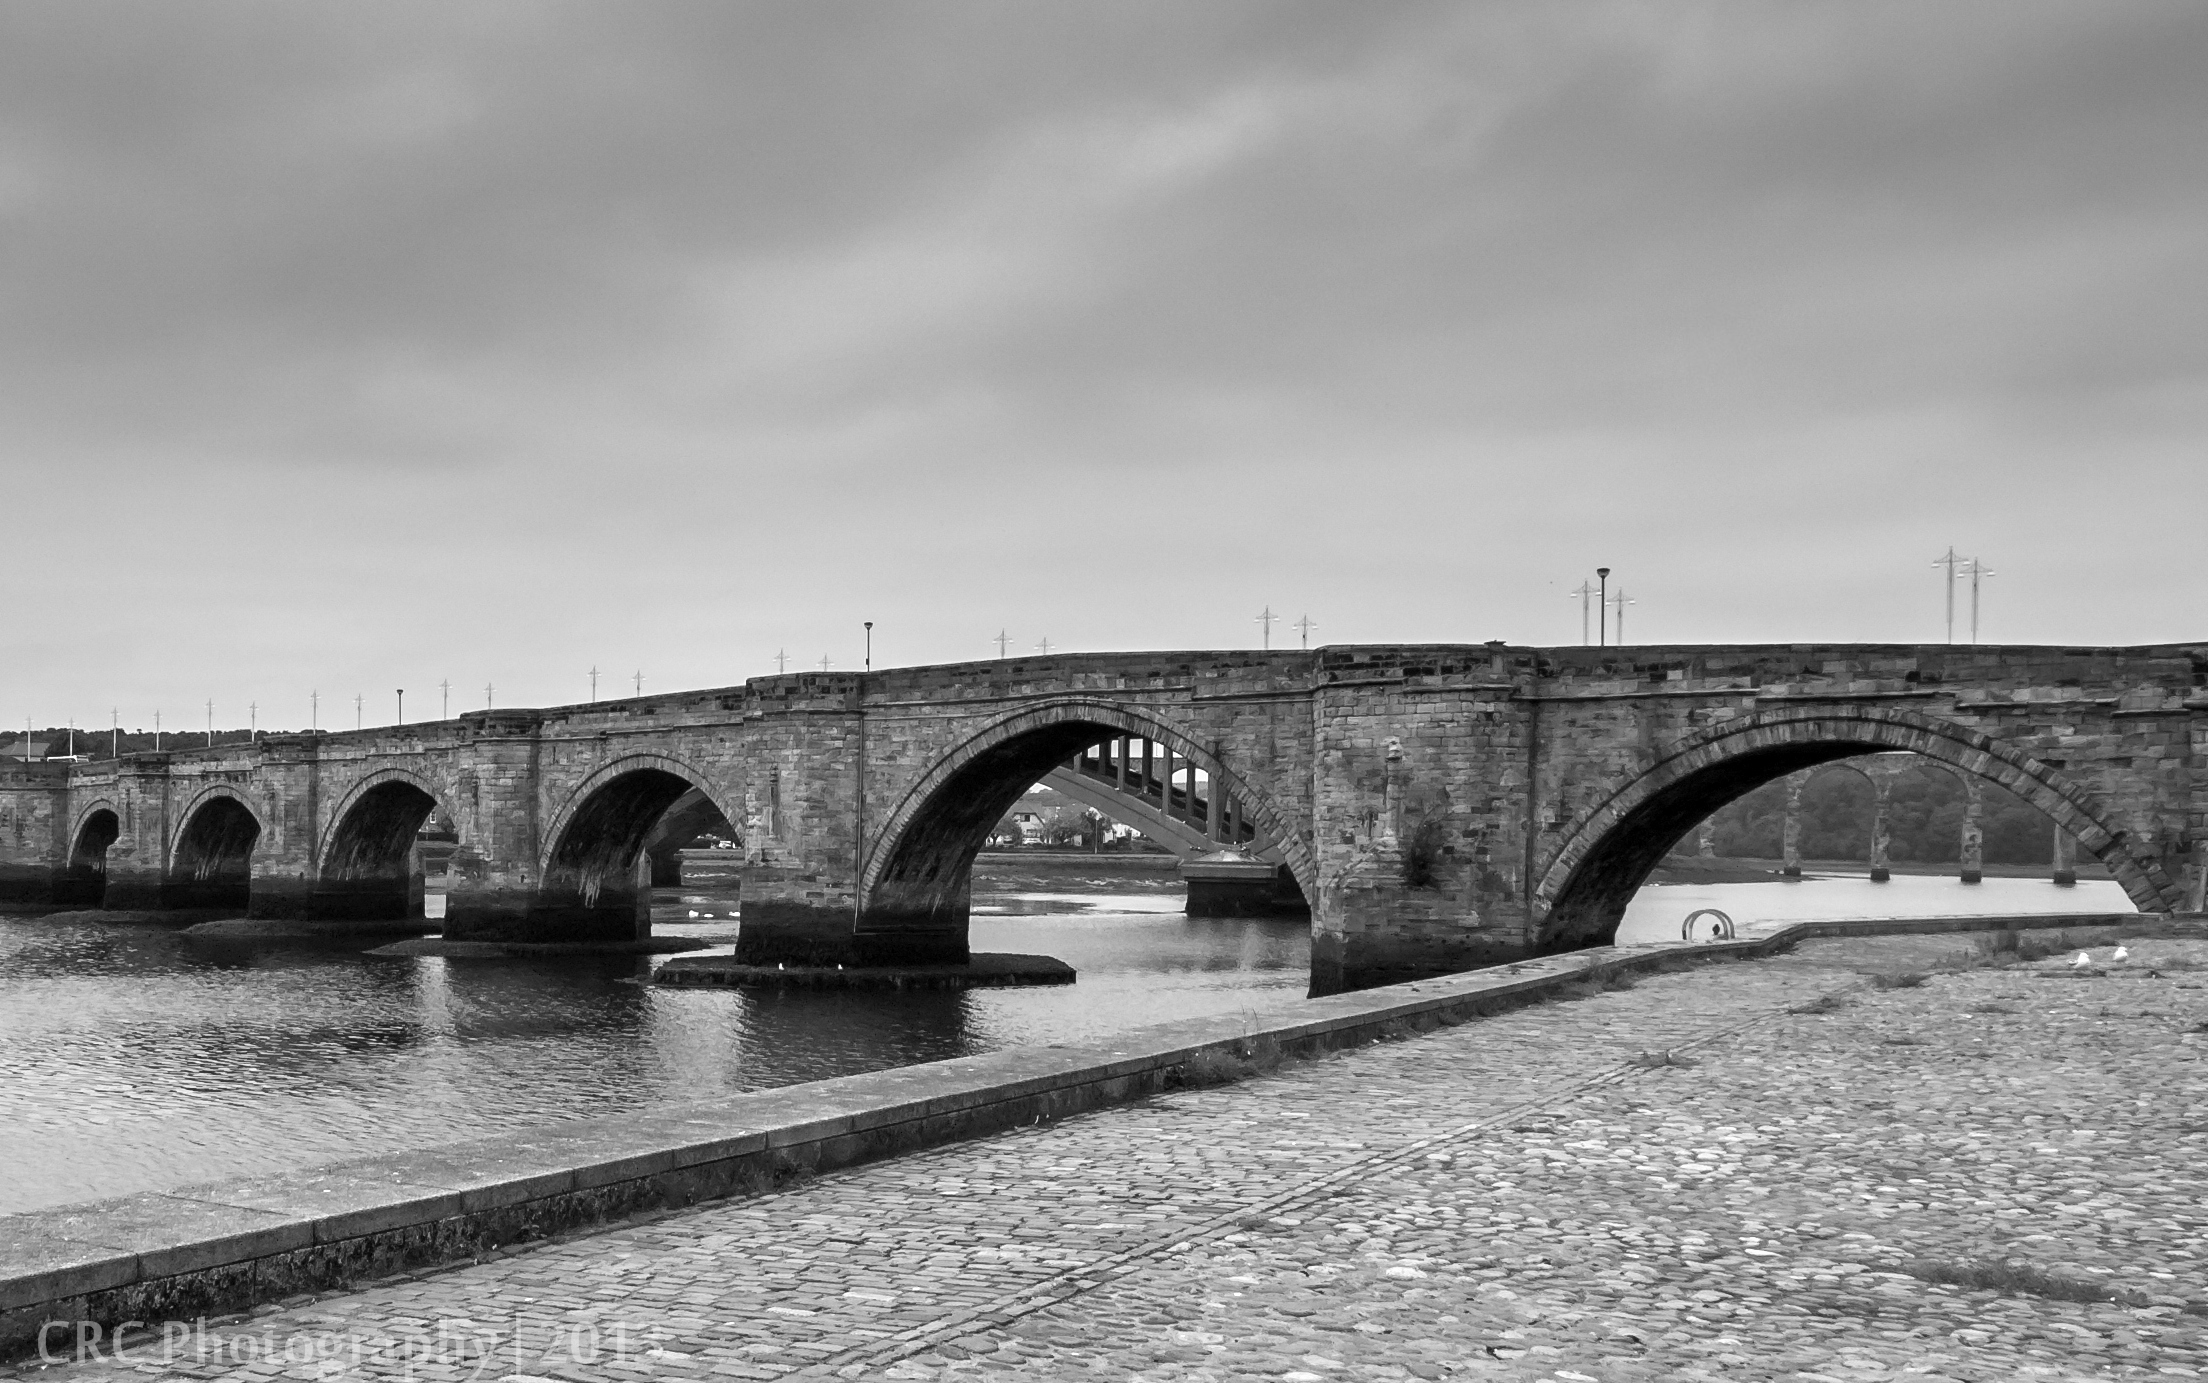
black and white, structure, bridge, river, transport, arch, monochrome, waterway, uk, england, bw, mono, scotland, viaduct, historical, bridges, border, tweed, berwick, arch bridge, monochrome photography, nonbuilding structure